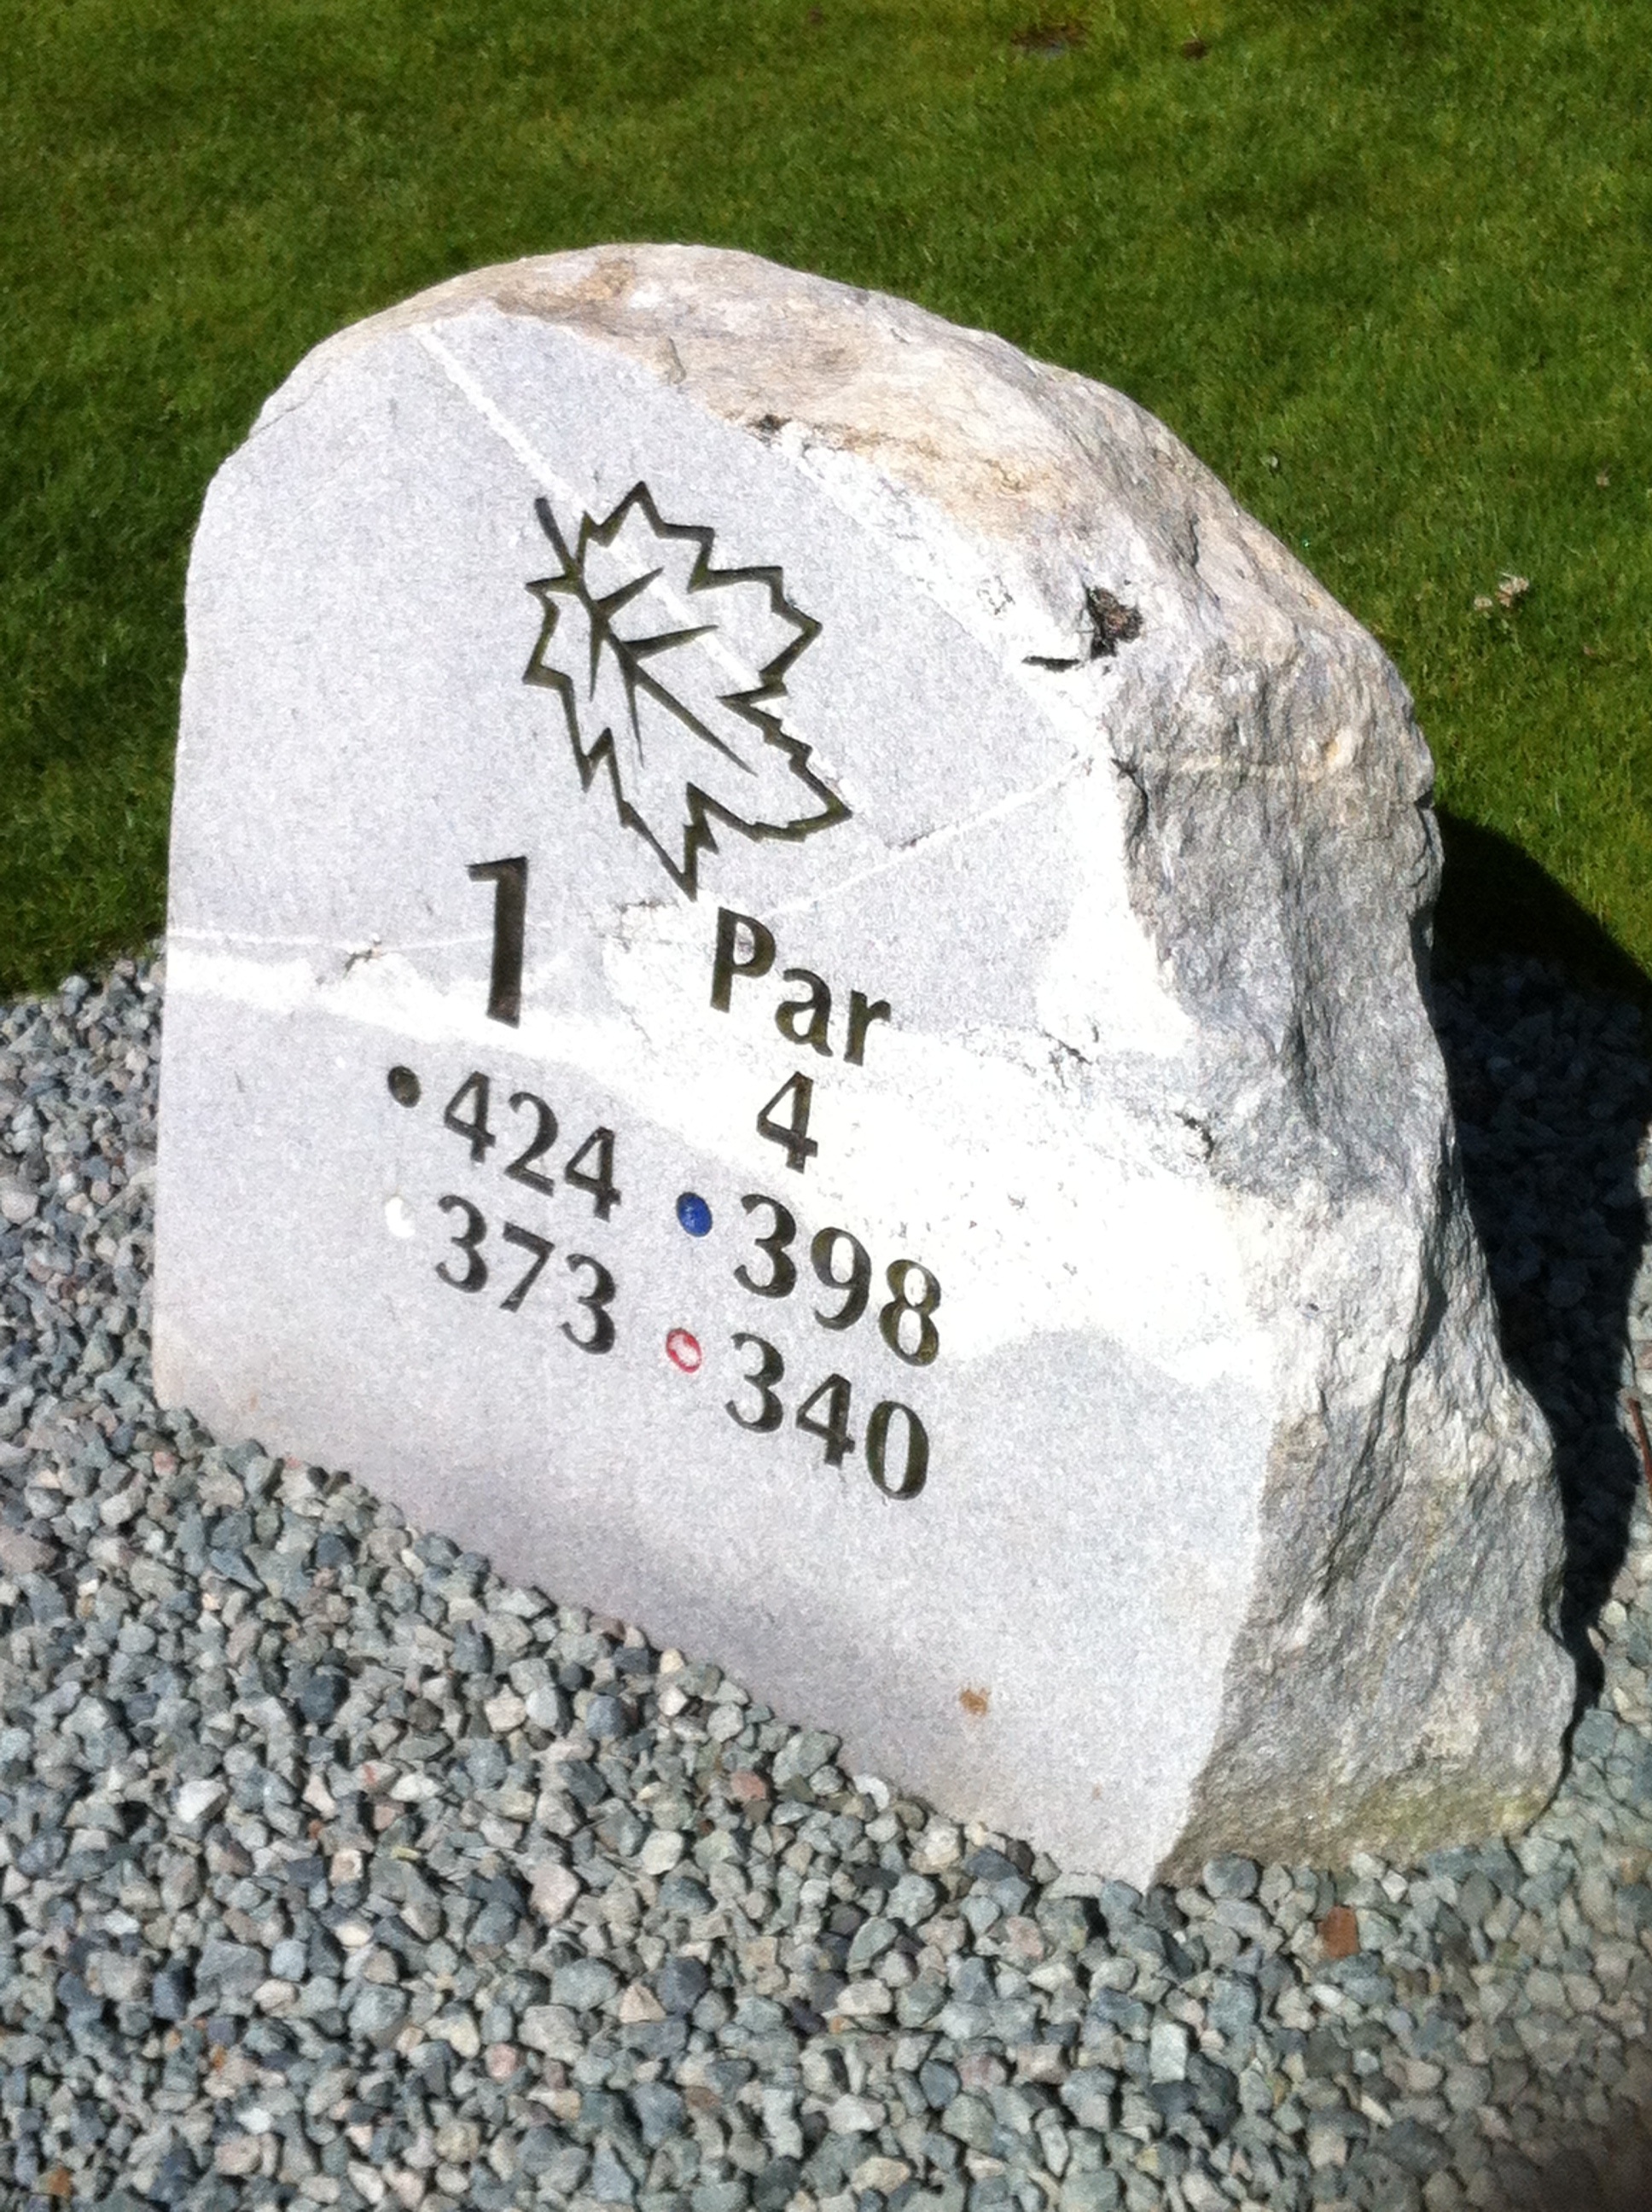
outdoor, rock, scenic, golf course, golfing, outdoors, grave, memorial, sports, headstone, tee, stele